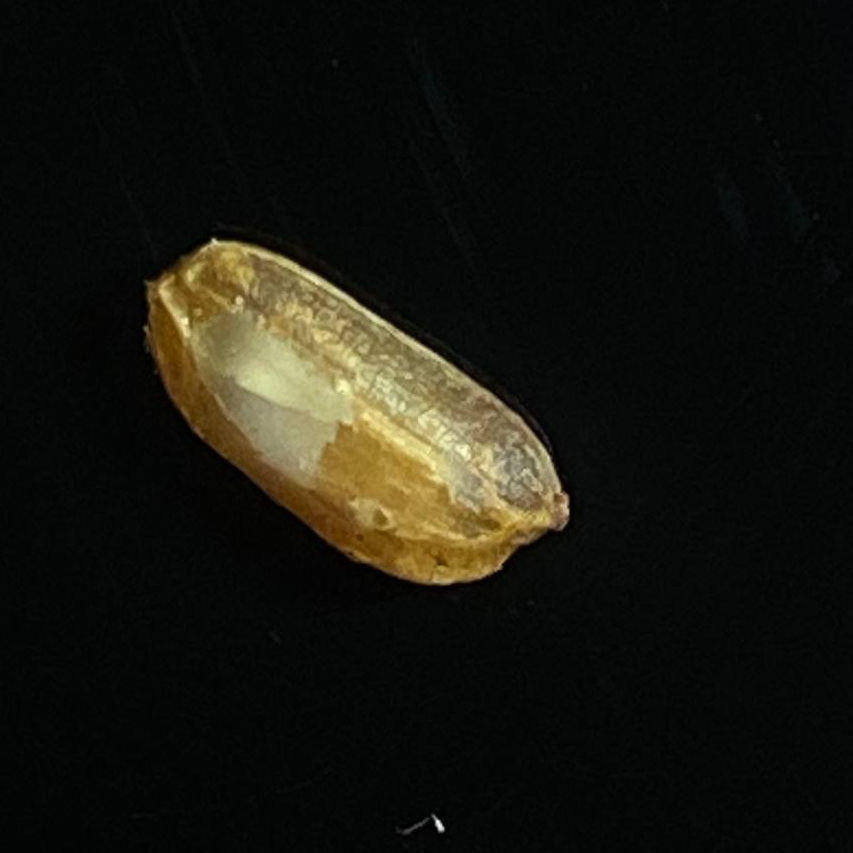
Rice variety: Lal_Biroi